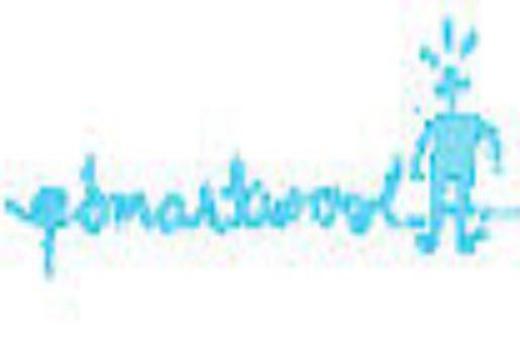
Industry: Clothes